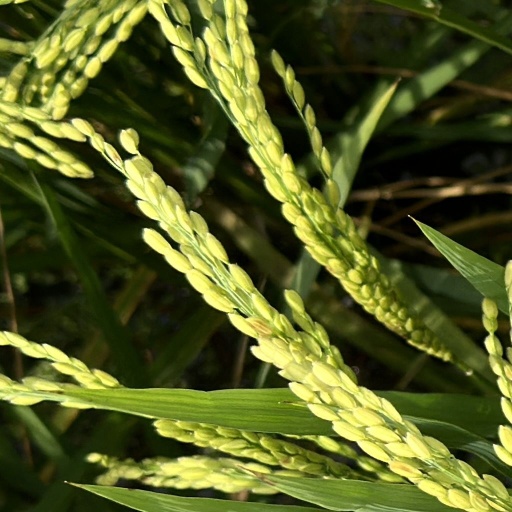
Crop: rice